Södertälje

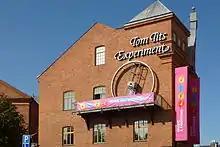
The science museum "Tom Tits Experiment"

On the northern side of Stortorget square is (English: Church of Ragnhild of Tälje) from the 1100s–1300s. It is the main church in Södertälje parish in the Diocese of Strängnäs. After many renovations, the church is today a large building with three arches. The oldest parts consist of grey brick walls that comprise the lower parts of the bell tower and the two westernmost compartments of the longhouse. Renovations were made after the city fire in 1650. Further additions were made in the 1670s, when the Cronberg-Hackerska choir in the middle of the southern wall. It was probably designed by Erik Dahlbergh, and is now used as a baptismal chapel. During the fires during the Russian Pillage of 1719–21, it was one of few buildings that survived. A major restoration under the direction of architect B. Romare took place between 1960 and 1961. A few years after this, two of the windows next to the baptismal chapel received new stained glass windows by F. Heybrock. The exterior of the church was repaired in 1986–1987, with the facades partially receiving their current colour scheme.